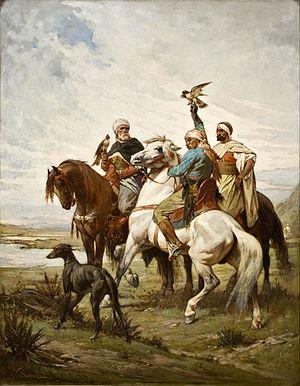
Nicolas Sicard, né le 9 janvier 1846 à Lyon, où il est mort le 1ᵉʳ janvier 1920, est un artiste peintre français. Il est reconnu pour ses nombreuses peintures d’histoire et de guerre mais son œuvre est très diverse. Il fut élève de Danguin et Vibert avant de devenir lui-même professeur puis directeur de l’école des beaux-arts de Lyon. Il reçoit la médaille d’honneur en 1889.